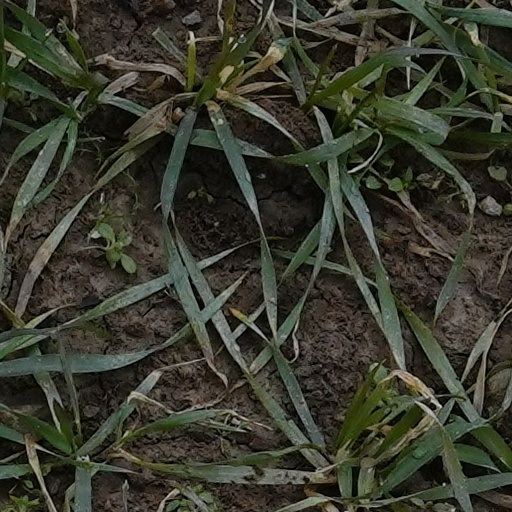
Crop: wheat